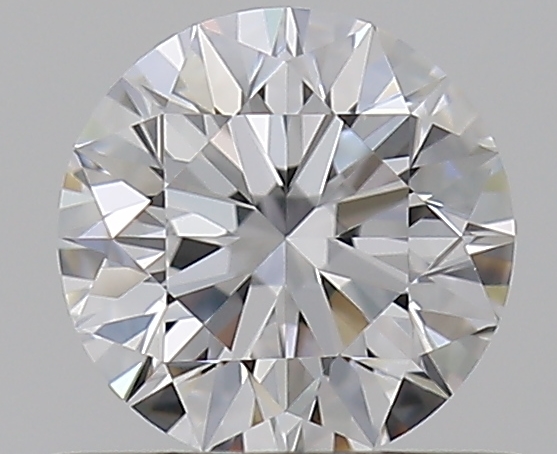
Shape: round
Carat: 0.5
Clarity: IF
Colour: D
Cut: EX
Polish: EX
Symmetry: EX
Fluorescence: F
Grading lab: GIA
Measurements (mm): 5.03 x 5.07 x 3.16